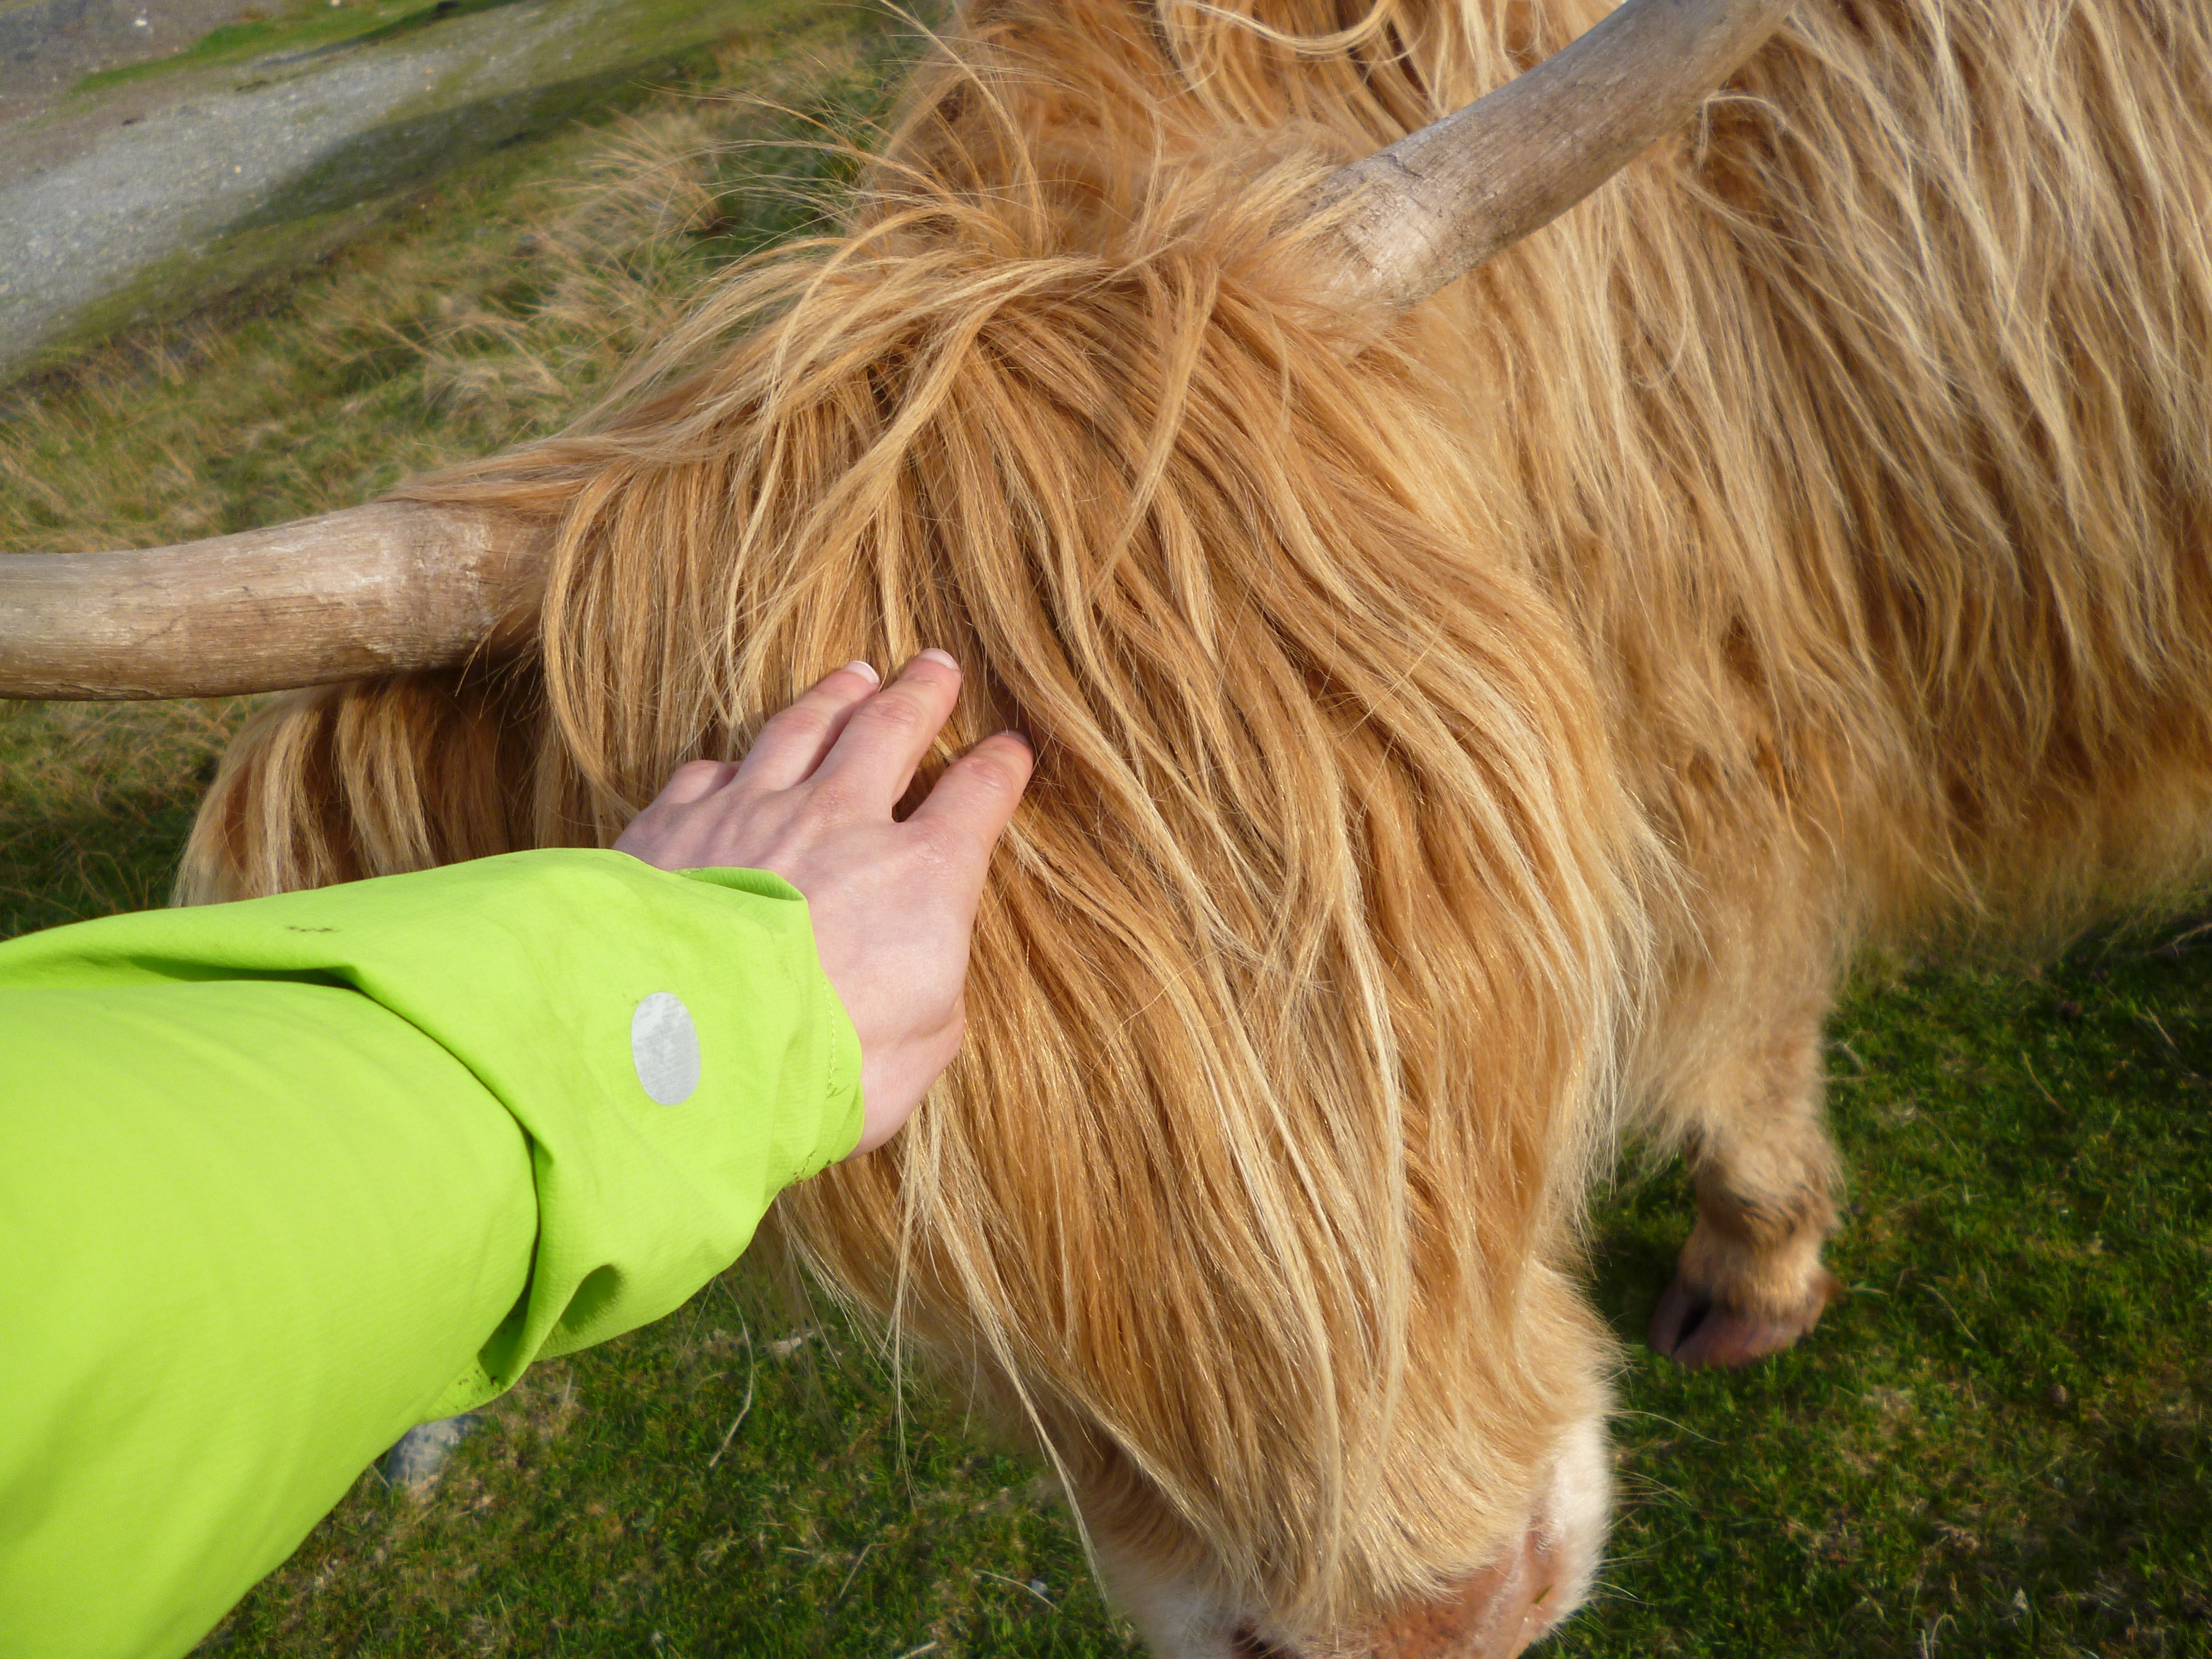
grass, countryside, bicycle, mammal, mane, cycling, scotland, highlands